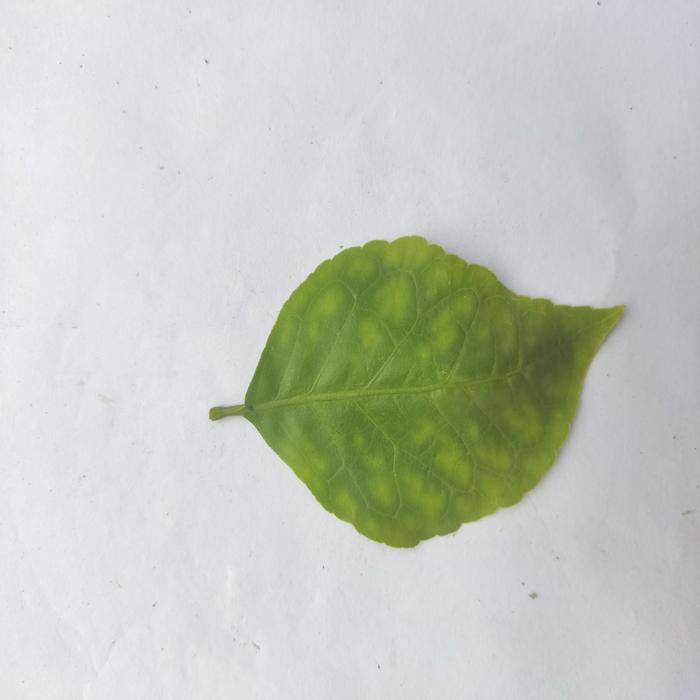
Crop: Aegle Marmelos
Leaf condition: Leaf_Spot